Fragile Allegiance

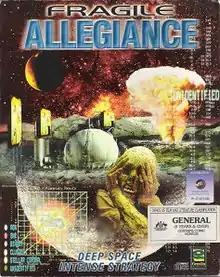
Australian cover art of "Fragile Allegiance"

Fragile Allegiance is an open-ended 4X real-time strategy (RTS) game from Gremlin Interactive, released in 1996 for MS-DOS and Windows 95. The game begins on May 25, 2496, as the player begins their employment with TetraCorp (a large interstellar megacorporation) who have set up a new asteroid mining franchise operation in the Fragmented Sectors. There are six alien races competing with Tetracorp for these resources. Beginning with one building and one million credits, the player is tasked with building up a successful mining operation to sell as much ore as possible to the Federation. Diplomacy is crucial to the success or failure of this franchise operation as the players' colonies begin to encroach on one another.